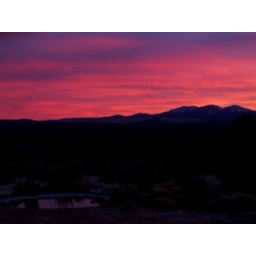
Burro Mountains framed by red sky at sunset. The mountains are 12 miles to the SW of our home.